Natural dye

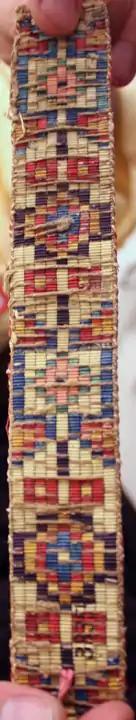
Reverse side of loomed quillwork collected from an Upper Missouri tribe by the Lewis and Clark Expedition, pre-1804. All natural dyes. Collection of the University of Pennsylvania Museum

Across Asia and Africa and the Americas, patterned fabrics were produced using resist dyeing techniques to control the absorption of color in piece-dyed cloth. In China, Japan, India, Pakistan, Nigeria, Gambia, and other parts of West Africa and southeast Asia, patterned silk and cotton fabrics were produced using techniques in which the cloth is printed or stenciled with starch or wax, or tied in various ways to prevent even penetration of the dye when the cloth is piece-dyed. The Chinese "ladao" process is dated to the 10th century; other traditional techniques include tie-dye, batik, Rōketsuzome, katazome, bandhani and leheria.